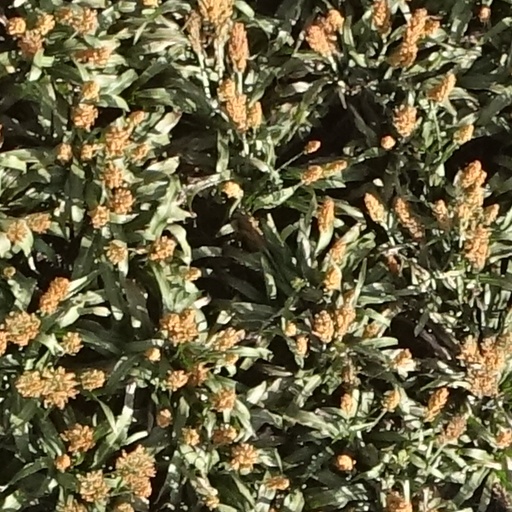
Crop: sorghum